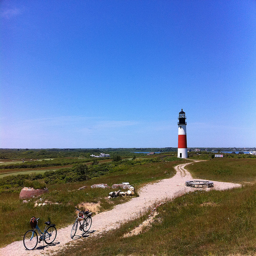
A light house at the end of a small sandy road.
A couple of bikes on a dirt road.
Bikes are parked on a dirt path leading to a lighthouse
Two bikes parked out by a light house.
Two bikes are on a path leading to a lighthouse.